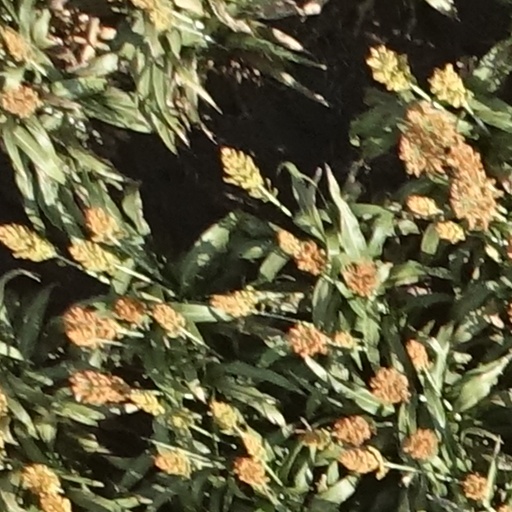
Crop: sorghum